Shabrack

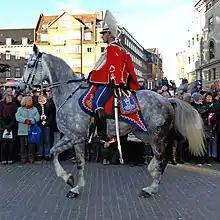
A Danish Guard Hussar with a traditional shabraque, decorated with a zig-zag border and royal cypher

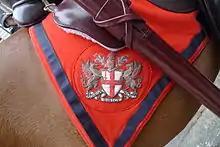
The arms of the City of London on a shabraque used on ceremonial occasions by the City of London Police

A shabrack or shabraque is a saddlecloth, formerly used by European light cavalry.